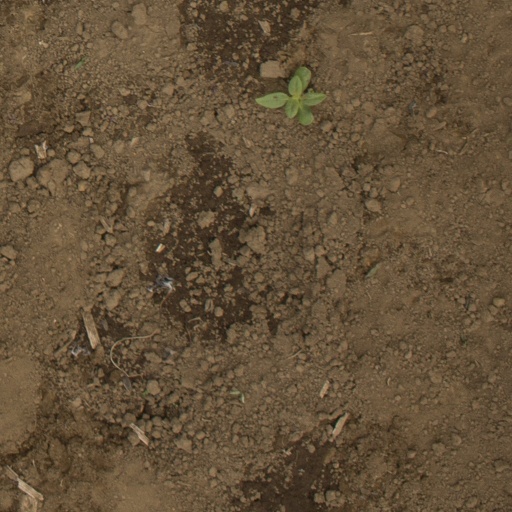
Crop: Jerusalem artichoke